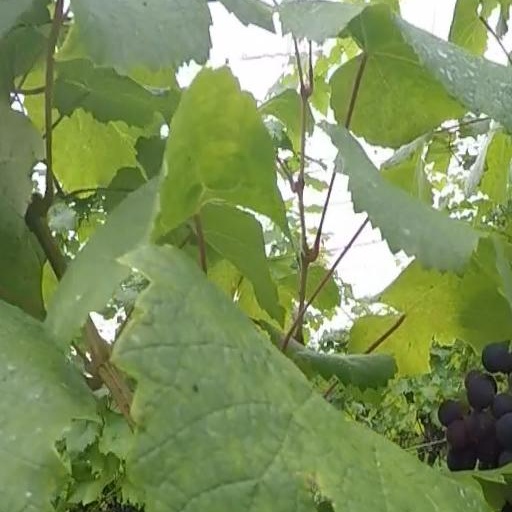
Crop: grape